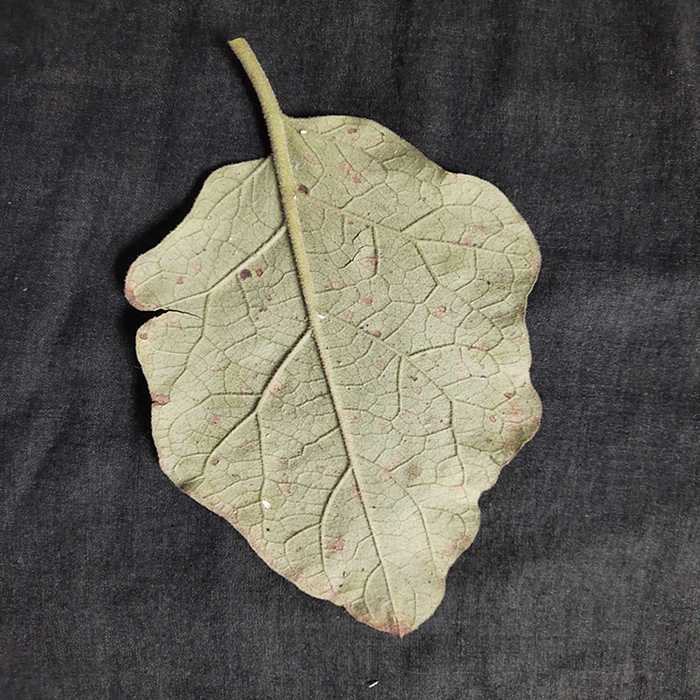
Plant: Eggplant
Label: Eggplant Cercopora leaf spot